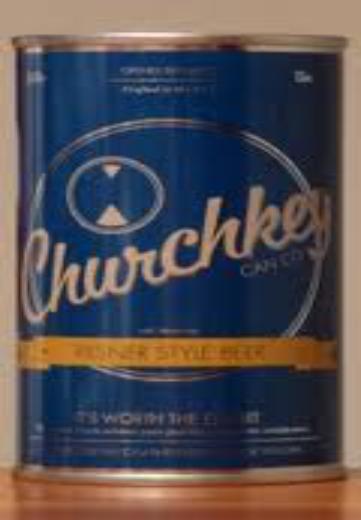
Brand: Churchkey Can
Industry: Clothes